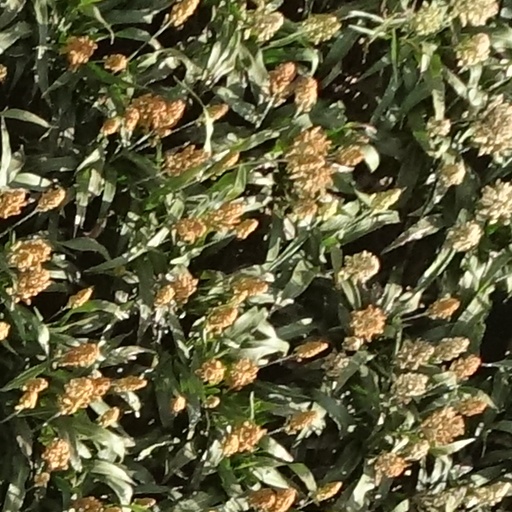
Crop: sorghum